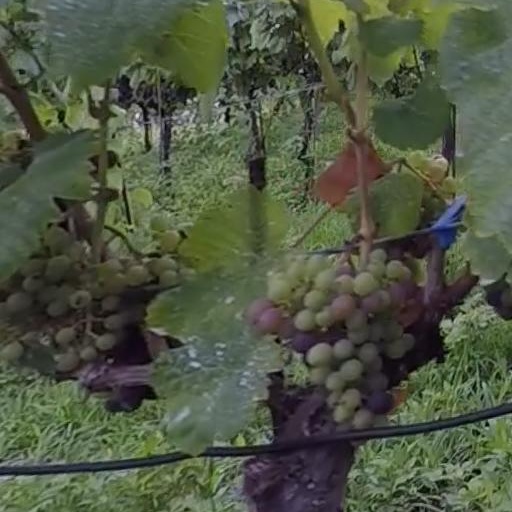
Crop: grape